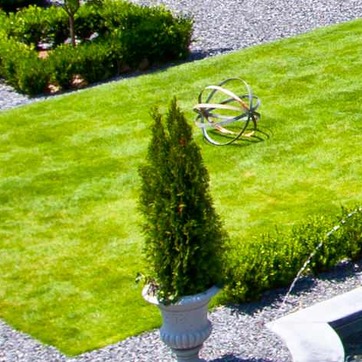
Material: foliage